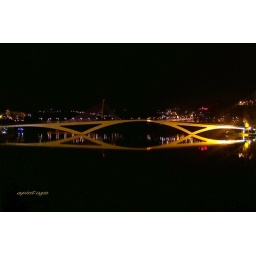
The bridge in waters of the river